Electus D. Litchfield

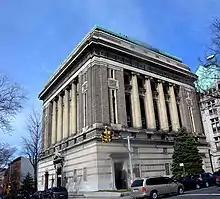
Masonic Temple, Brooklyn

Born in New York City on April 25, 1872, Litchfield graduated from Brooklyn Polytechnic Institute in 1889 and Stevens Institute of Technology in 1892. He married Elizabeth B. Rodman on October 6, 1906, and they had two children.